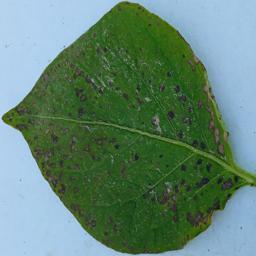
Etiqueta: Tizon_Temprano